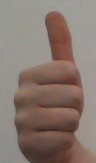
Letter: aleff